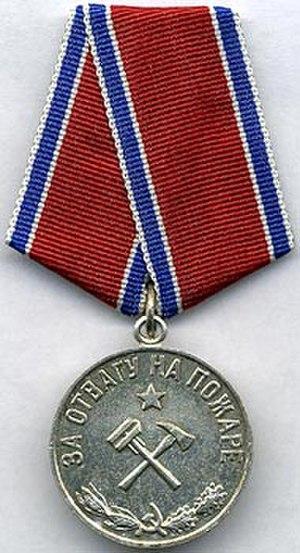
Les décorations dans cette liste sont des décorations de l'ex-Union Soviétique décernées pour reconnaître des réalisations militaires et civiles. Certaines de ces récompenses ont été abolies suite à la dissolution de l'Union soviétique, alors que d'autres sont conservées par la Fédération de Russie à partir de 1991 et furent simplement retravaillées afin d'abroger les signes communistes.